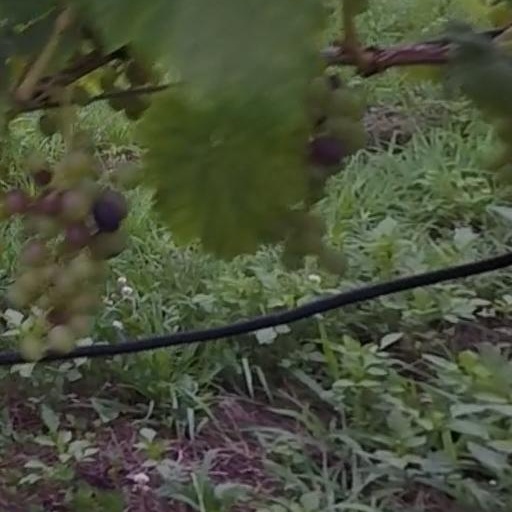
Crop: grape